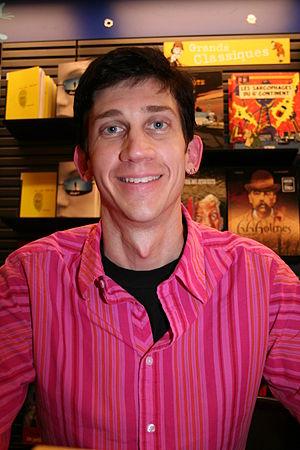
Séance de dédicaces avec Eric Shanower organisée par la Fnac Saint-Lazare (Paris, France) pour L'Âge de bronze.
Eric James Shanower est un auteur de comics américain né en 1963.